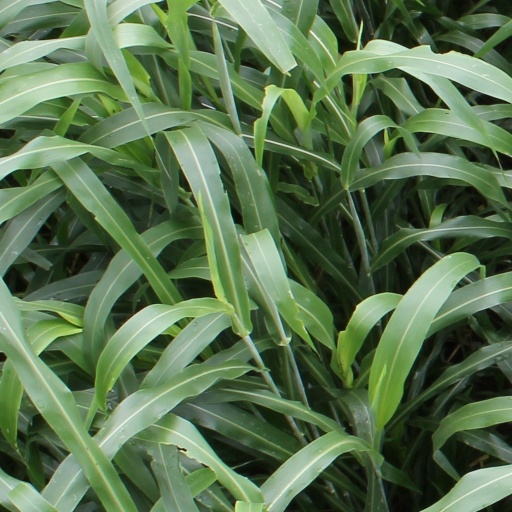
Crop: sorghum